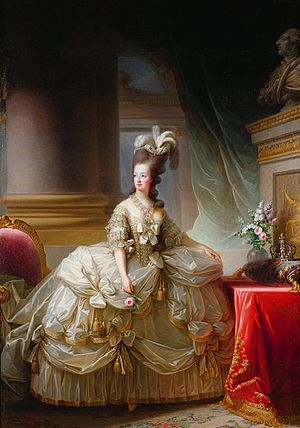
Frankrigs dronninger
Marie Antoinette,Ludvig 16.'s dronning, blev halshugget under den franske revolution .
Dette er en liste over de kvinder, der har været dronninger eller kejserinder i det franske monarki. Alle Frankrigs monarker var mandlige, selvom nogle kvinder har styret Frankrig som regenter.